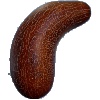
Label: Cucumber Ripe 1